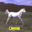
Label: horse